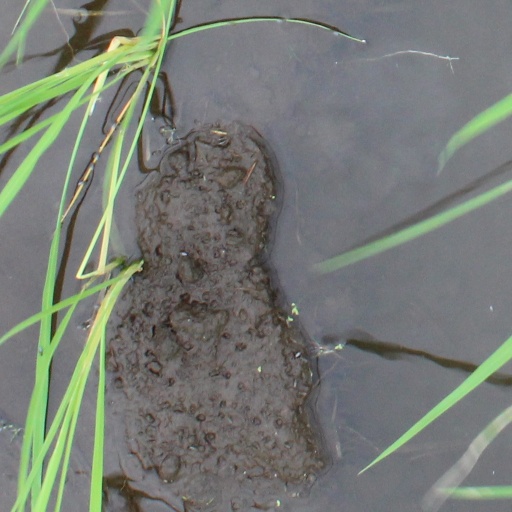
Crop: rice